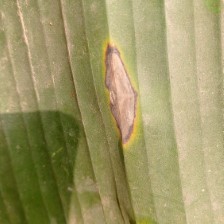
Label: cordana